Icarex

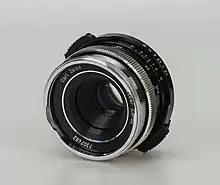
Carl Zeiss "Tessar" 50 mm normal lens for Icarex BM

The first Icarex 35 SLRs were available with a proprietary "ZIV" (Zeiss Ikon Voigtländer) two-lug breech-lock bayonet lens mount and a version with the M42 lens mount was added in 1969; bayonet mount cameras are either unmarked or carry a "BM", while thread mount cameras are marked "TM". In addition to the lenses sold by Zeiss Ikon for the Icarex listed, Soligor marketed some of their lenses with Icarex BM/ZIV mount.